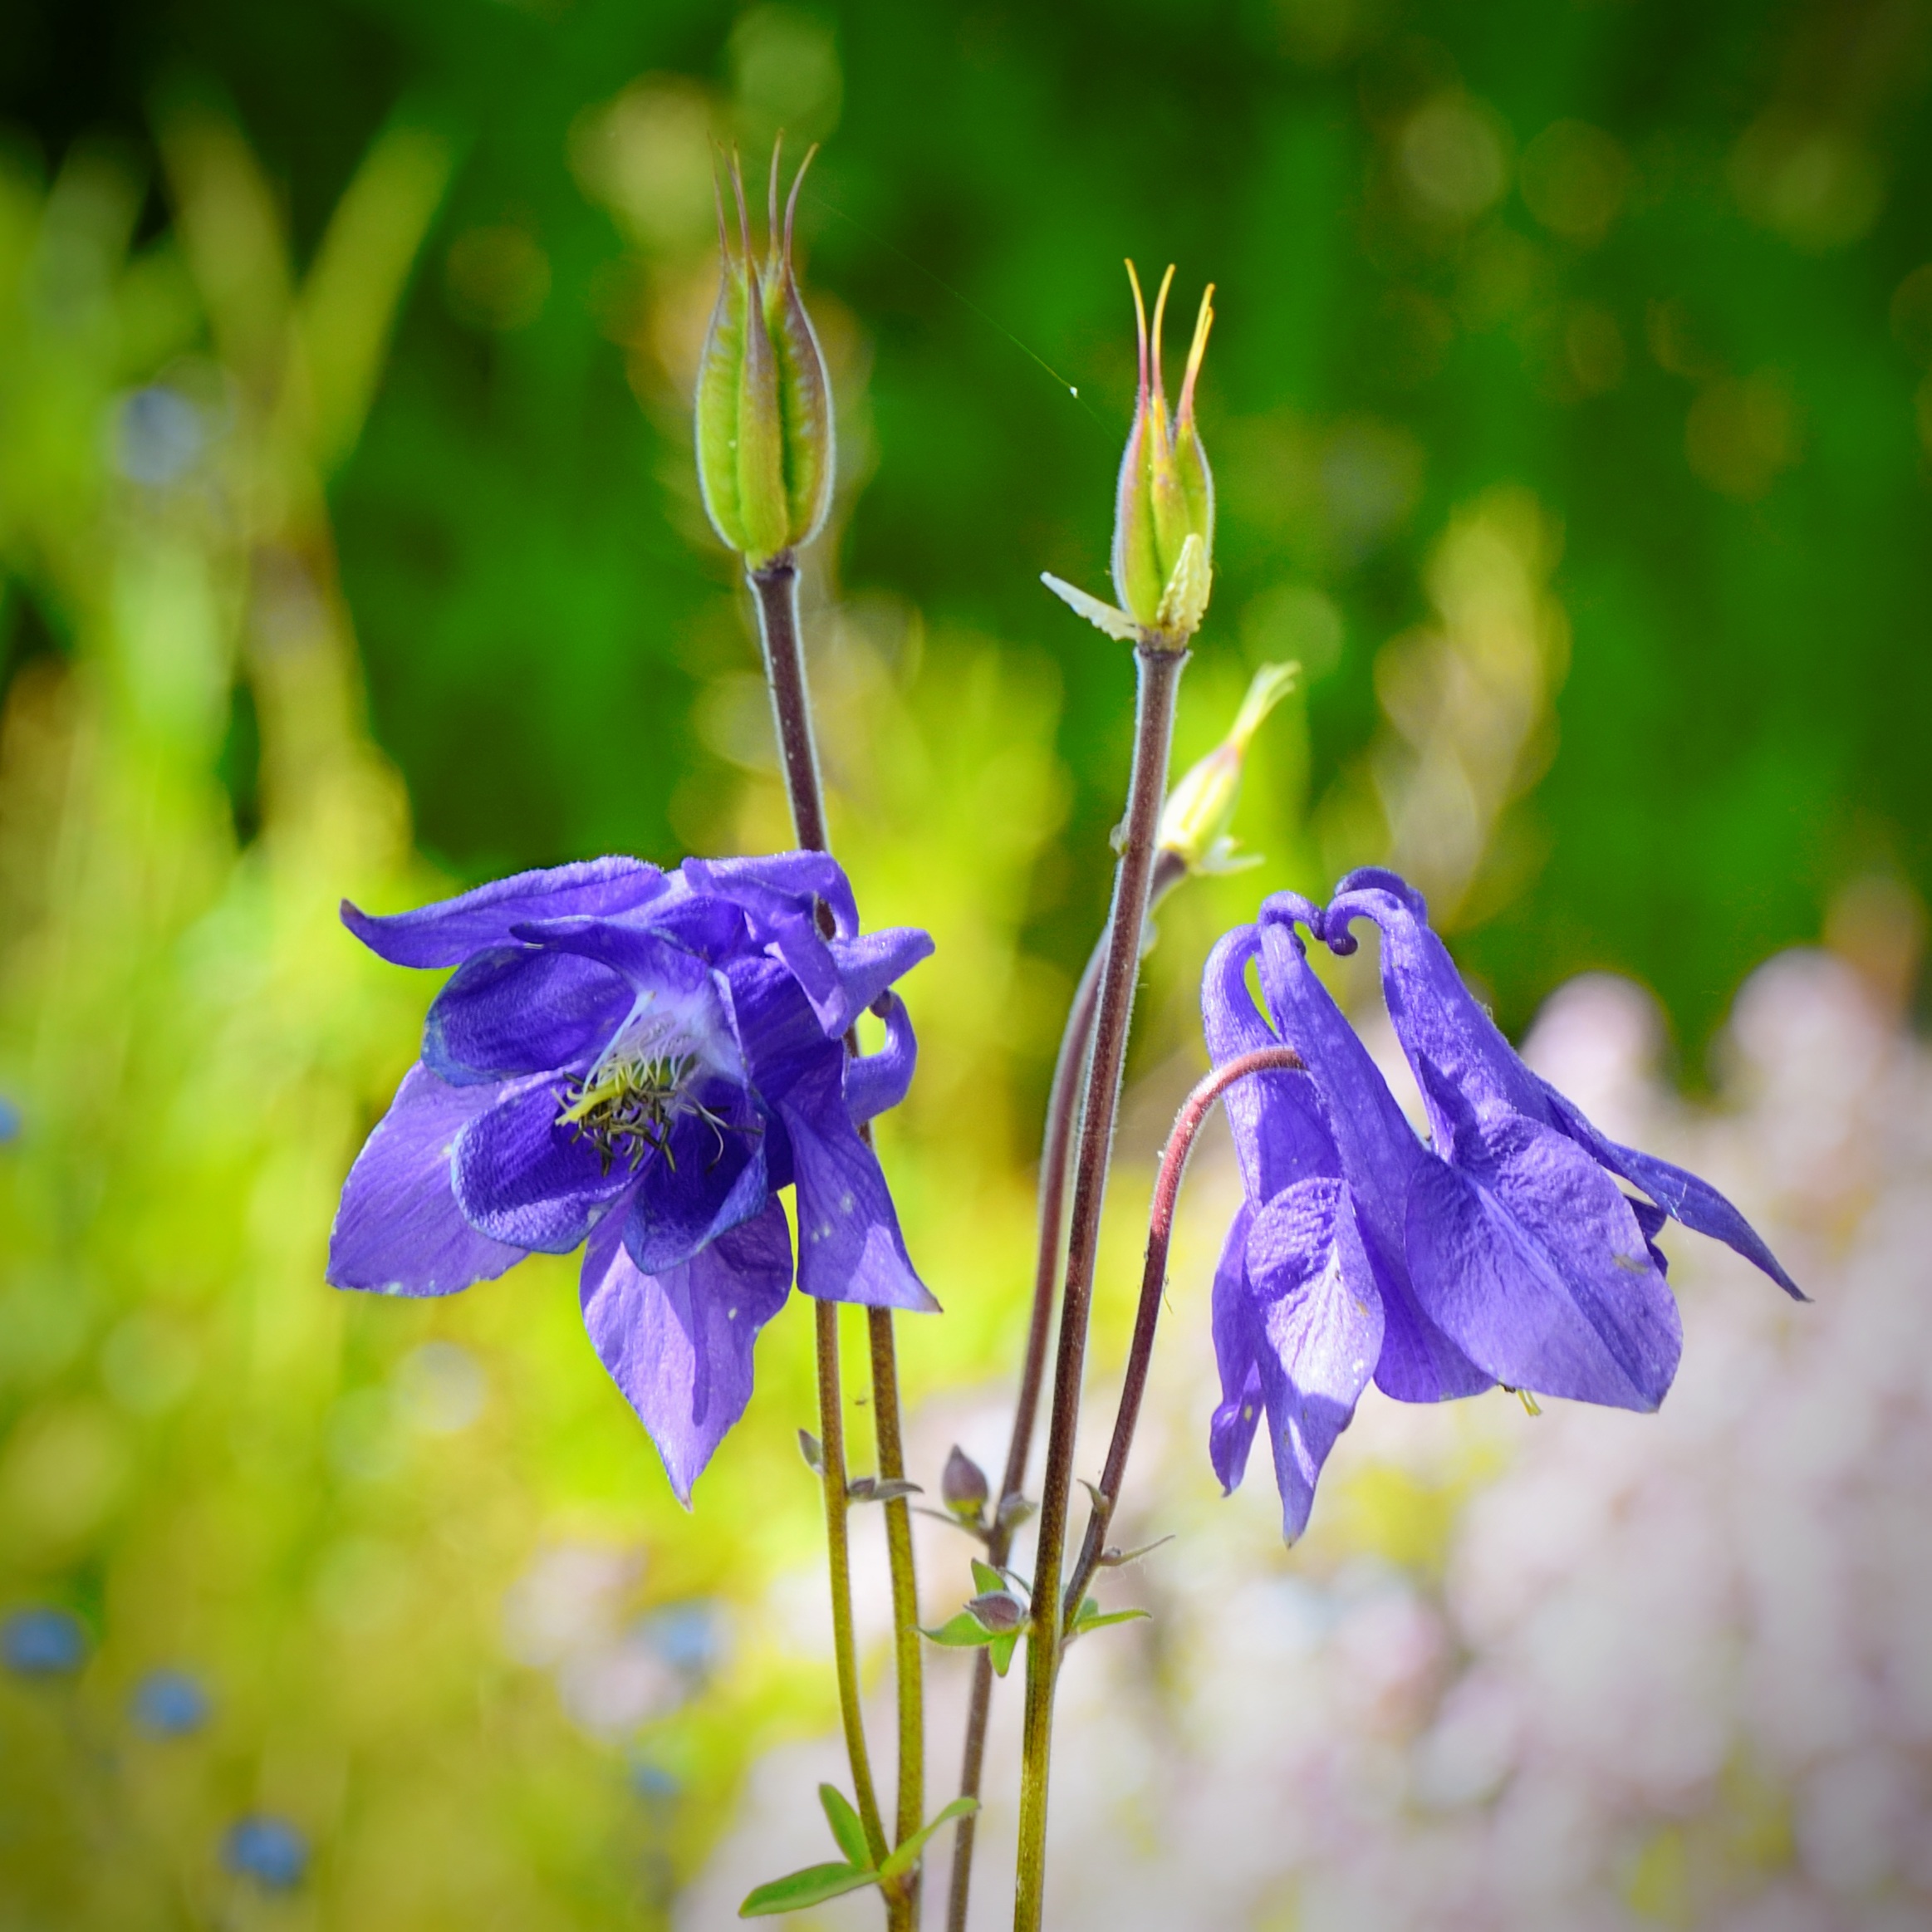
nature, blossom, plant, meadow, leaf, flower, bloom, green, herb, botany, blue, flora, wild flower, wildflower, close up, toxic, columbine, nature conservation, macro photography, flowering plant, hahnenfu gew chs, bellflower family, harebell, common columbine, plant stem, land plant